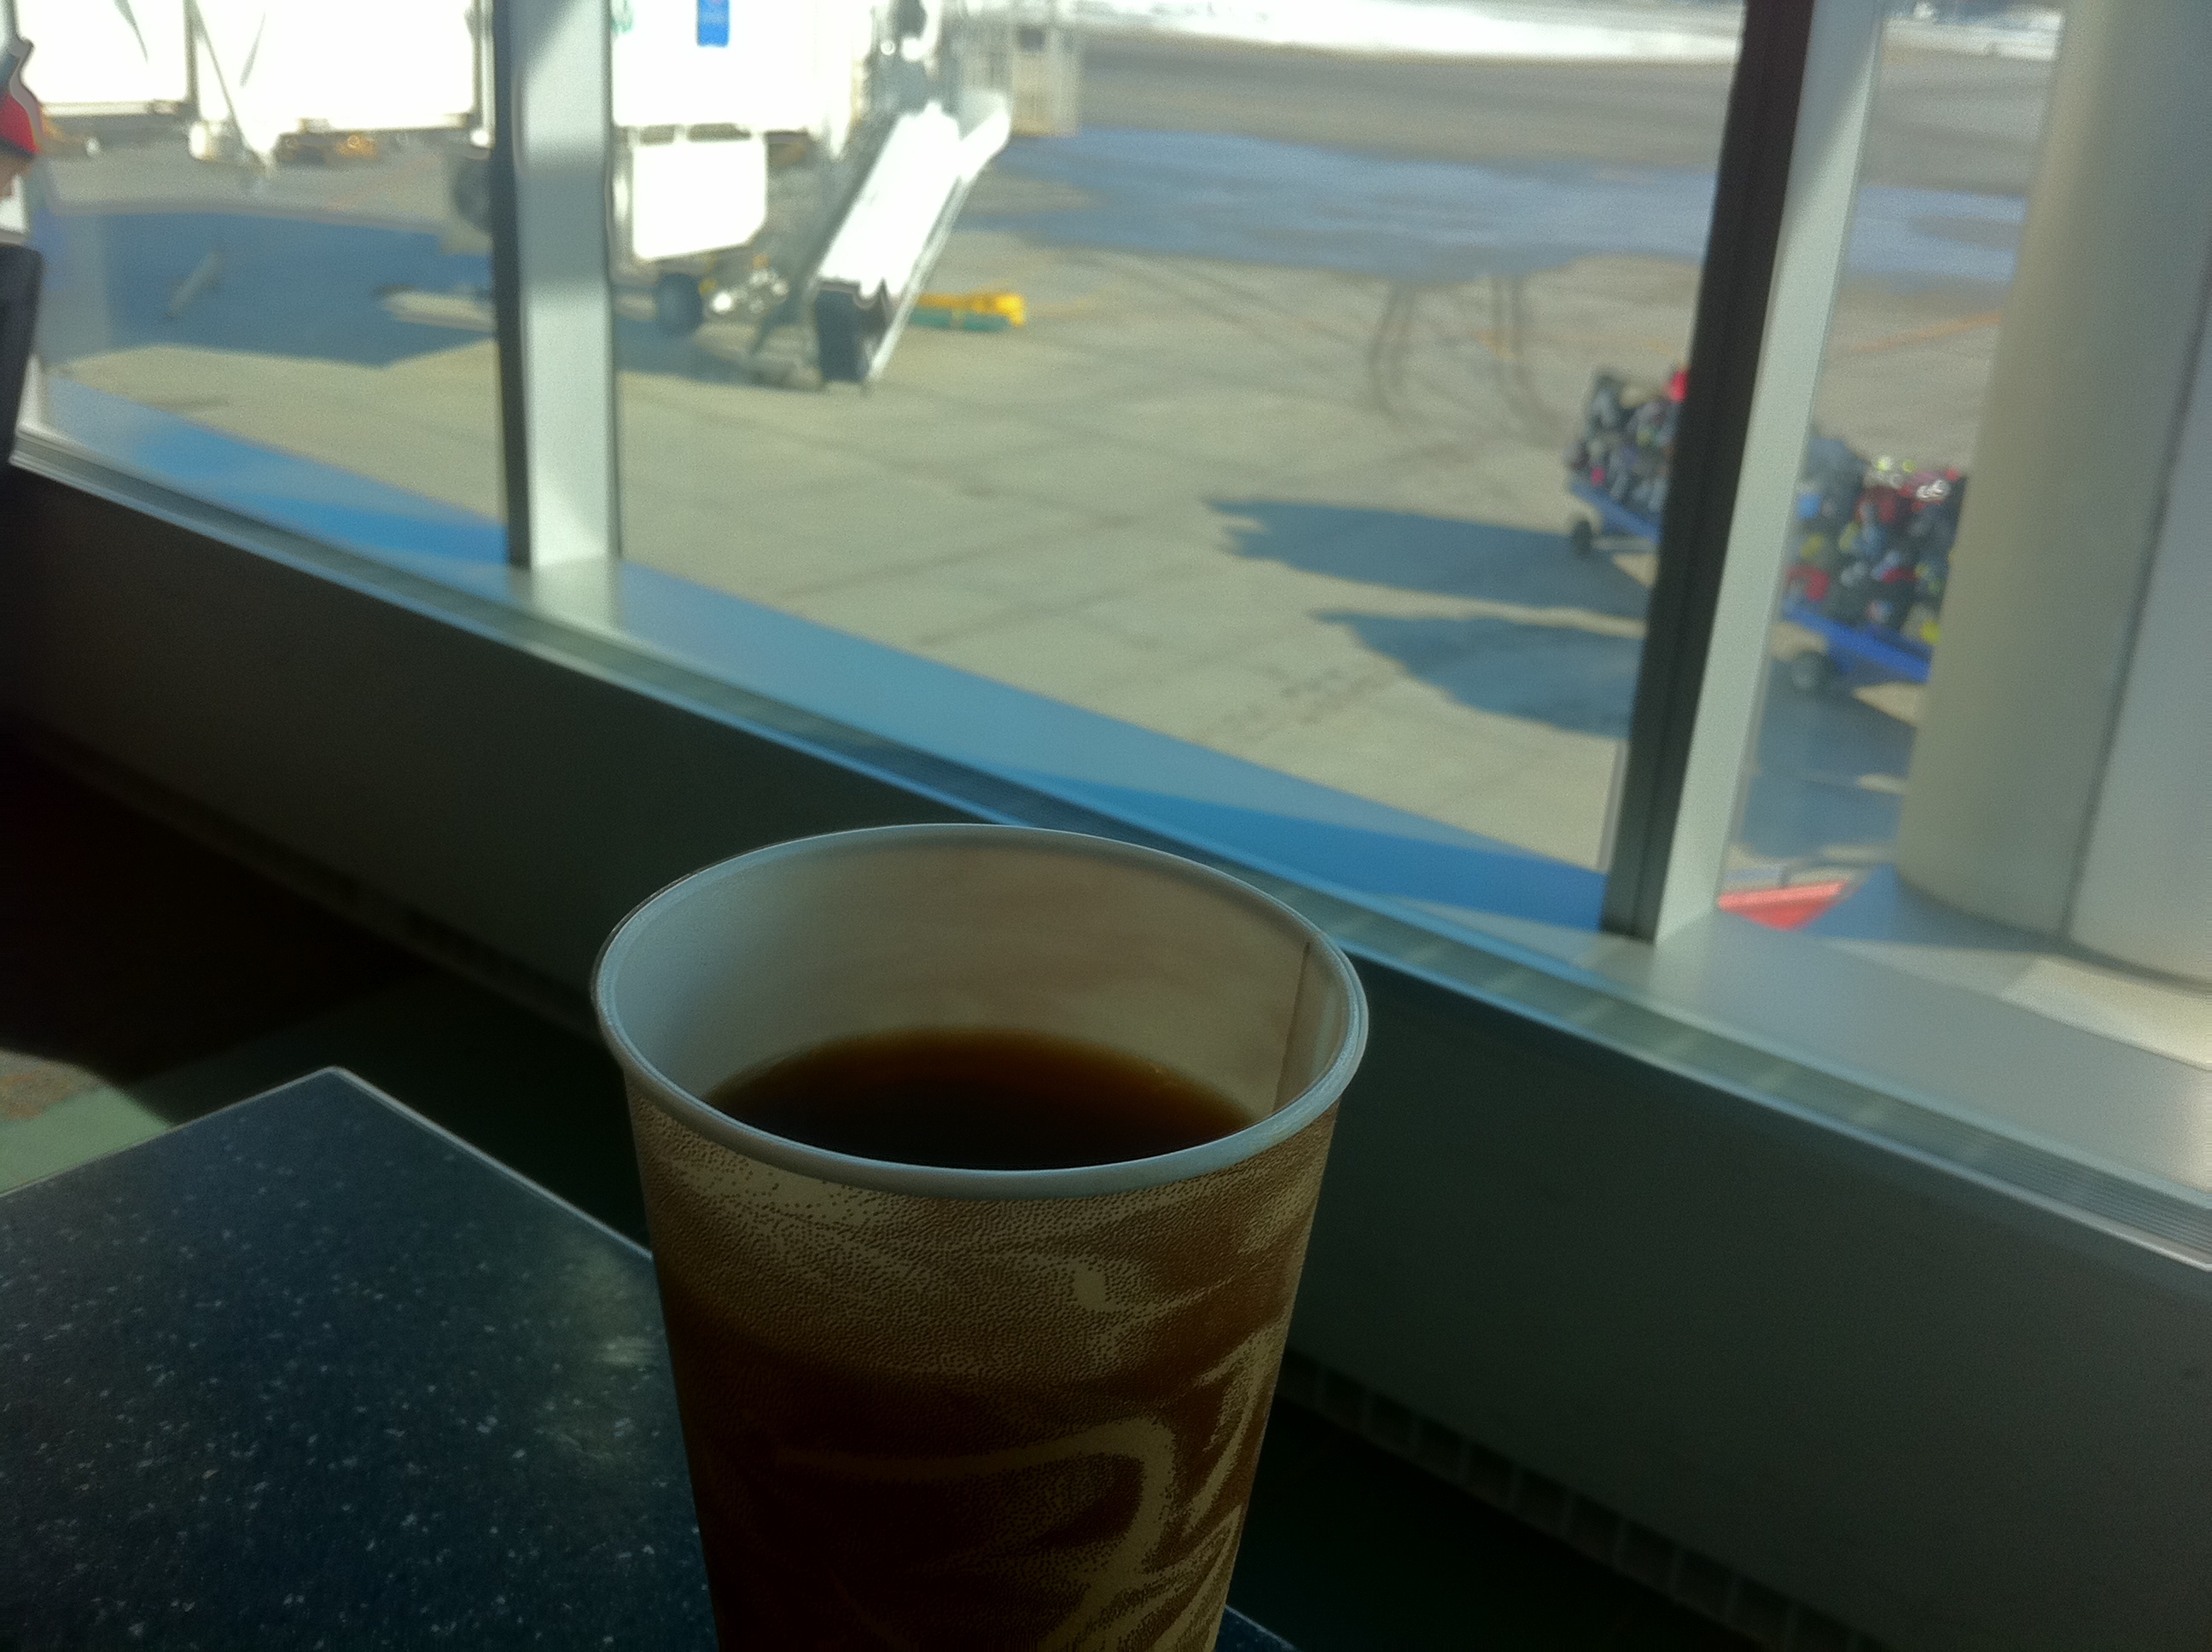
coffee, glass, art, dailyshoot